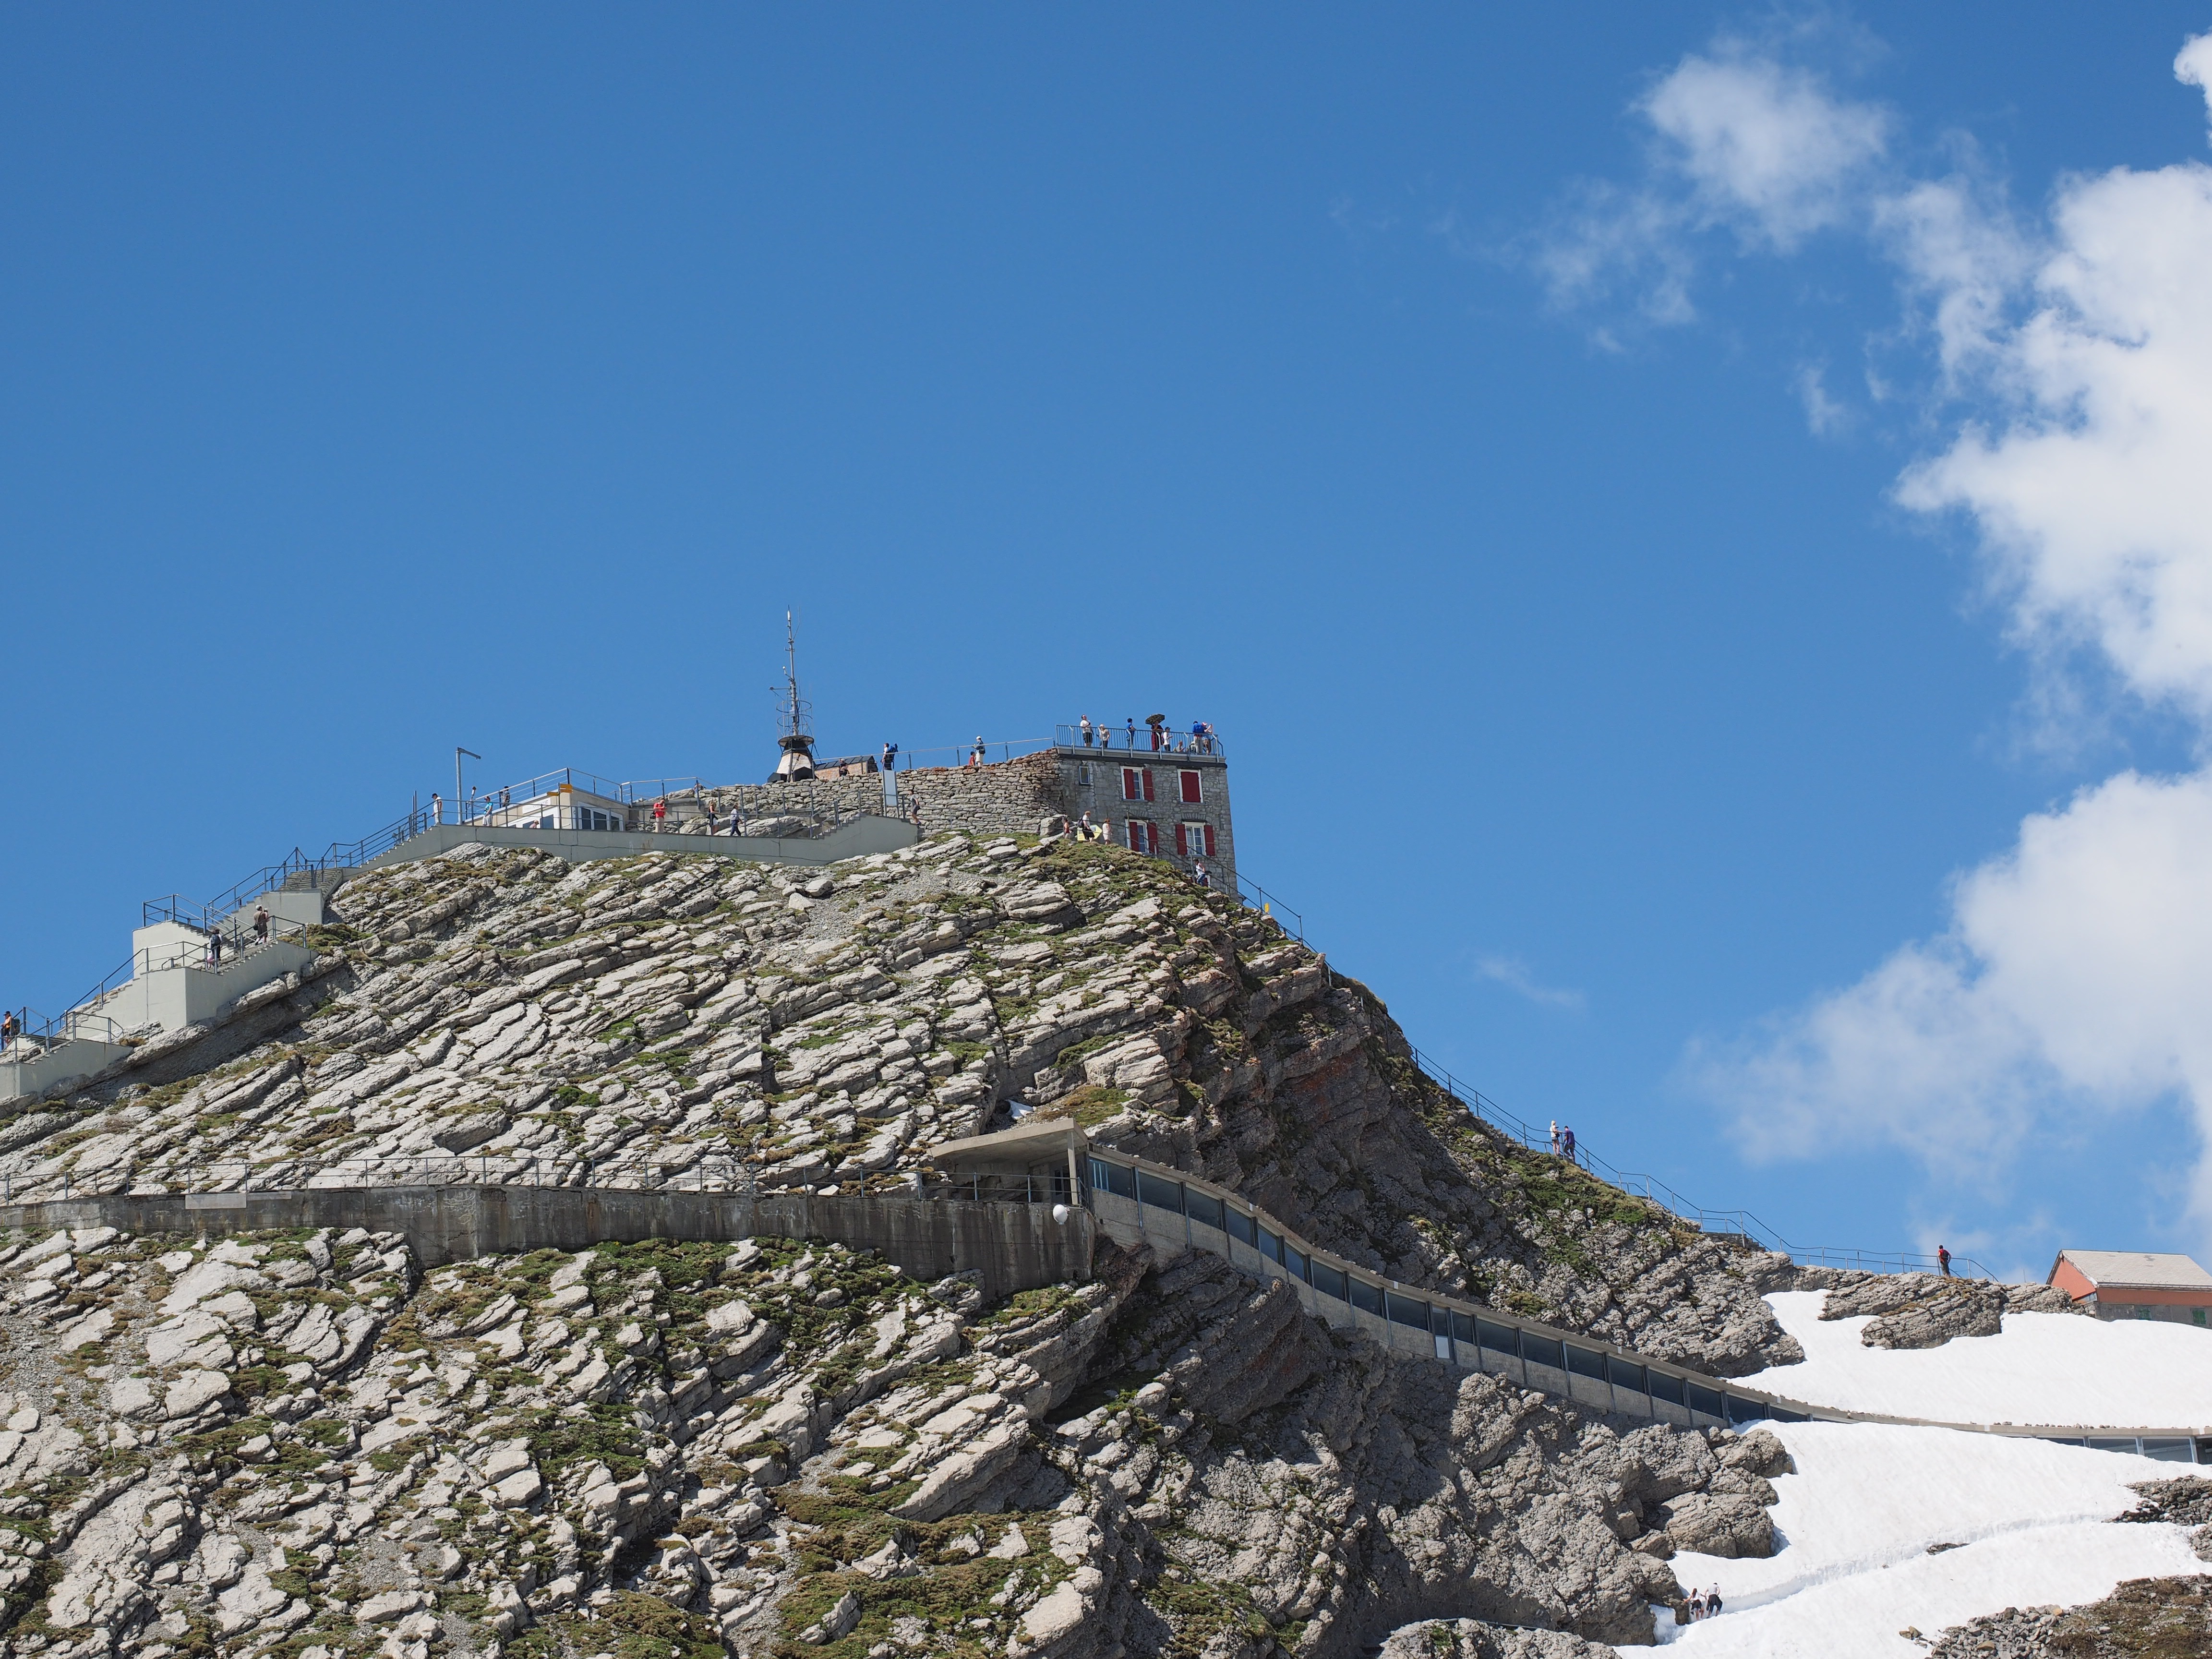
sea, mountain, road, hill, mountain range, cliff, tower, fortification, tourism, terrain, summit, mountain peak, mountain summit, great, s ntis, weather station, mountainous landforms, summit area, rock summit